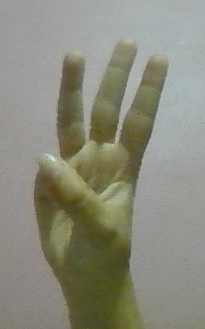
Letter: thaa